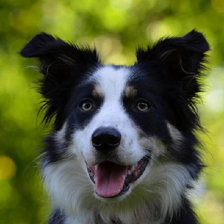
Label: animals